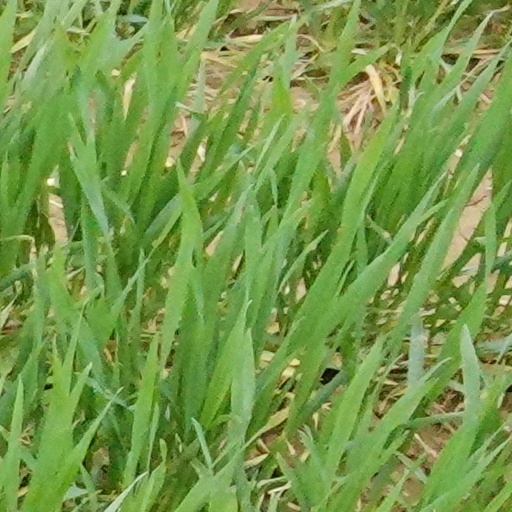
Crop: wheat